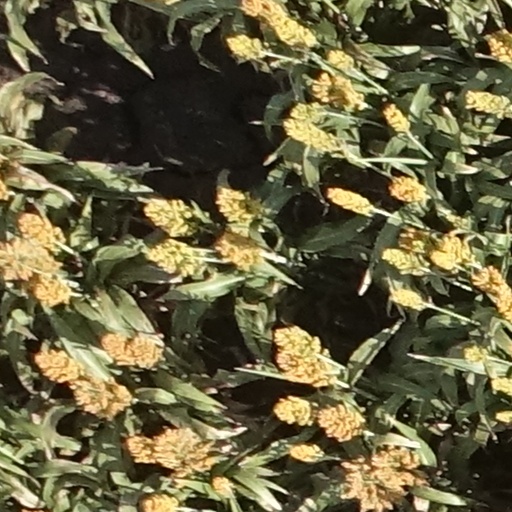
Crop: sorghum